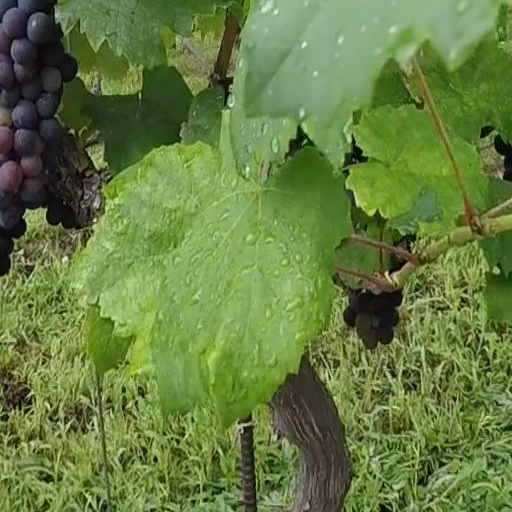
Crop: grape